Phenix, Missouri

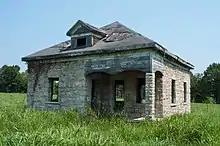
Old house near the quarry

Phenix is an unincorporated community in northwest Greene County, in the U.S. state of Missouri. The community is located on the banks of Sugar Creek, approximately 2.5 miles south of Walnut Grove and 1.5 miles west of Harold and Missouri Route 123.